Library Park Historic District (Las Vegas, New Mexico)

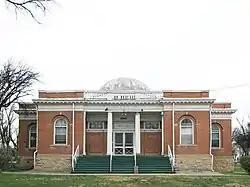

The Library Park Historic District in Las Vegas, New Mexico, was listed on the National Register of Historic Places in 1979. The listing included 21 contributing buildings and a contributing structure on .